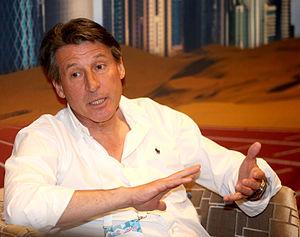
Sebastian Newbold Coe, né le 29 septembre 1956 à Chiswick, Londres, est un athlète britannique, double champion olympique du 1500 m, devenu homme politique au sein du Parti conservateur, organisateur des Jeux olympiques de Londres 2012 et président de l'Association internationale des fédérations d'athlétisme à compter du 31 août 2015.